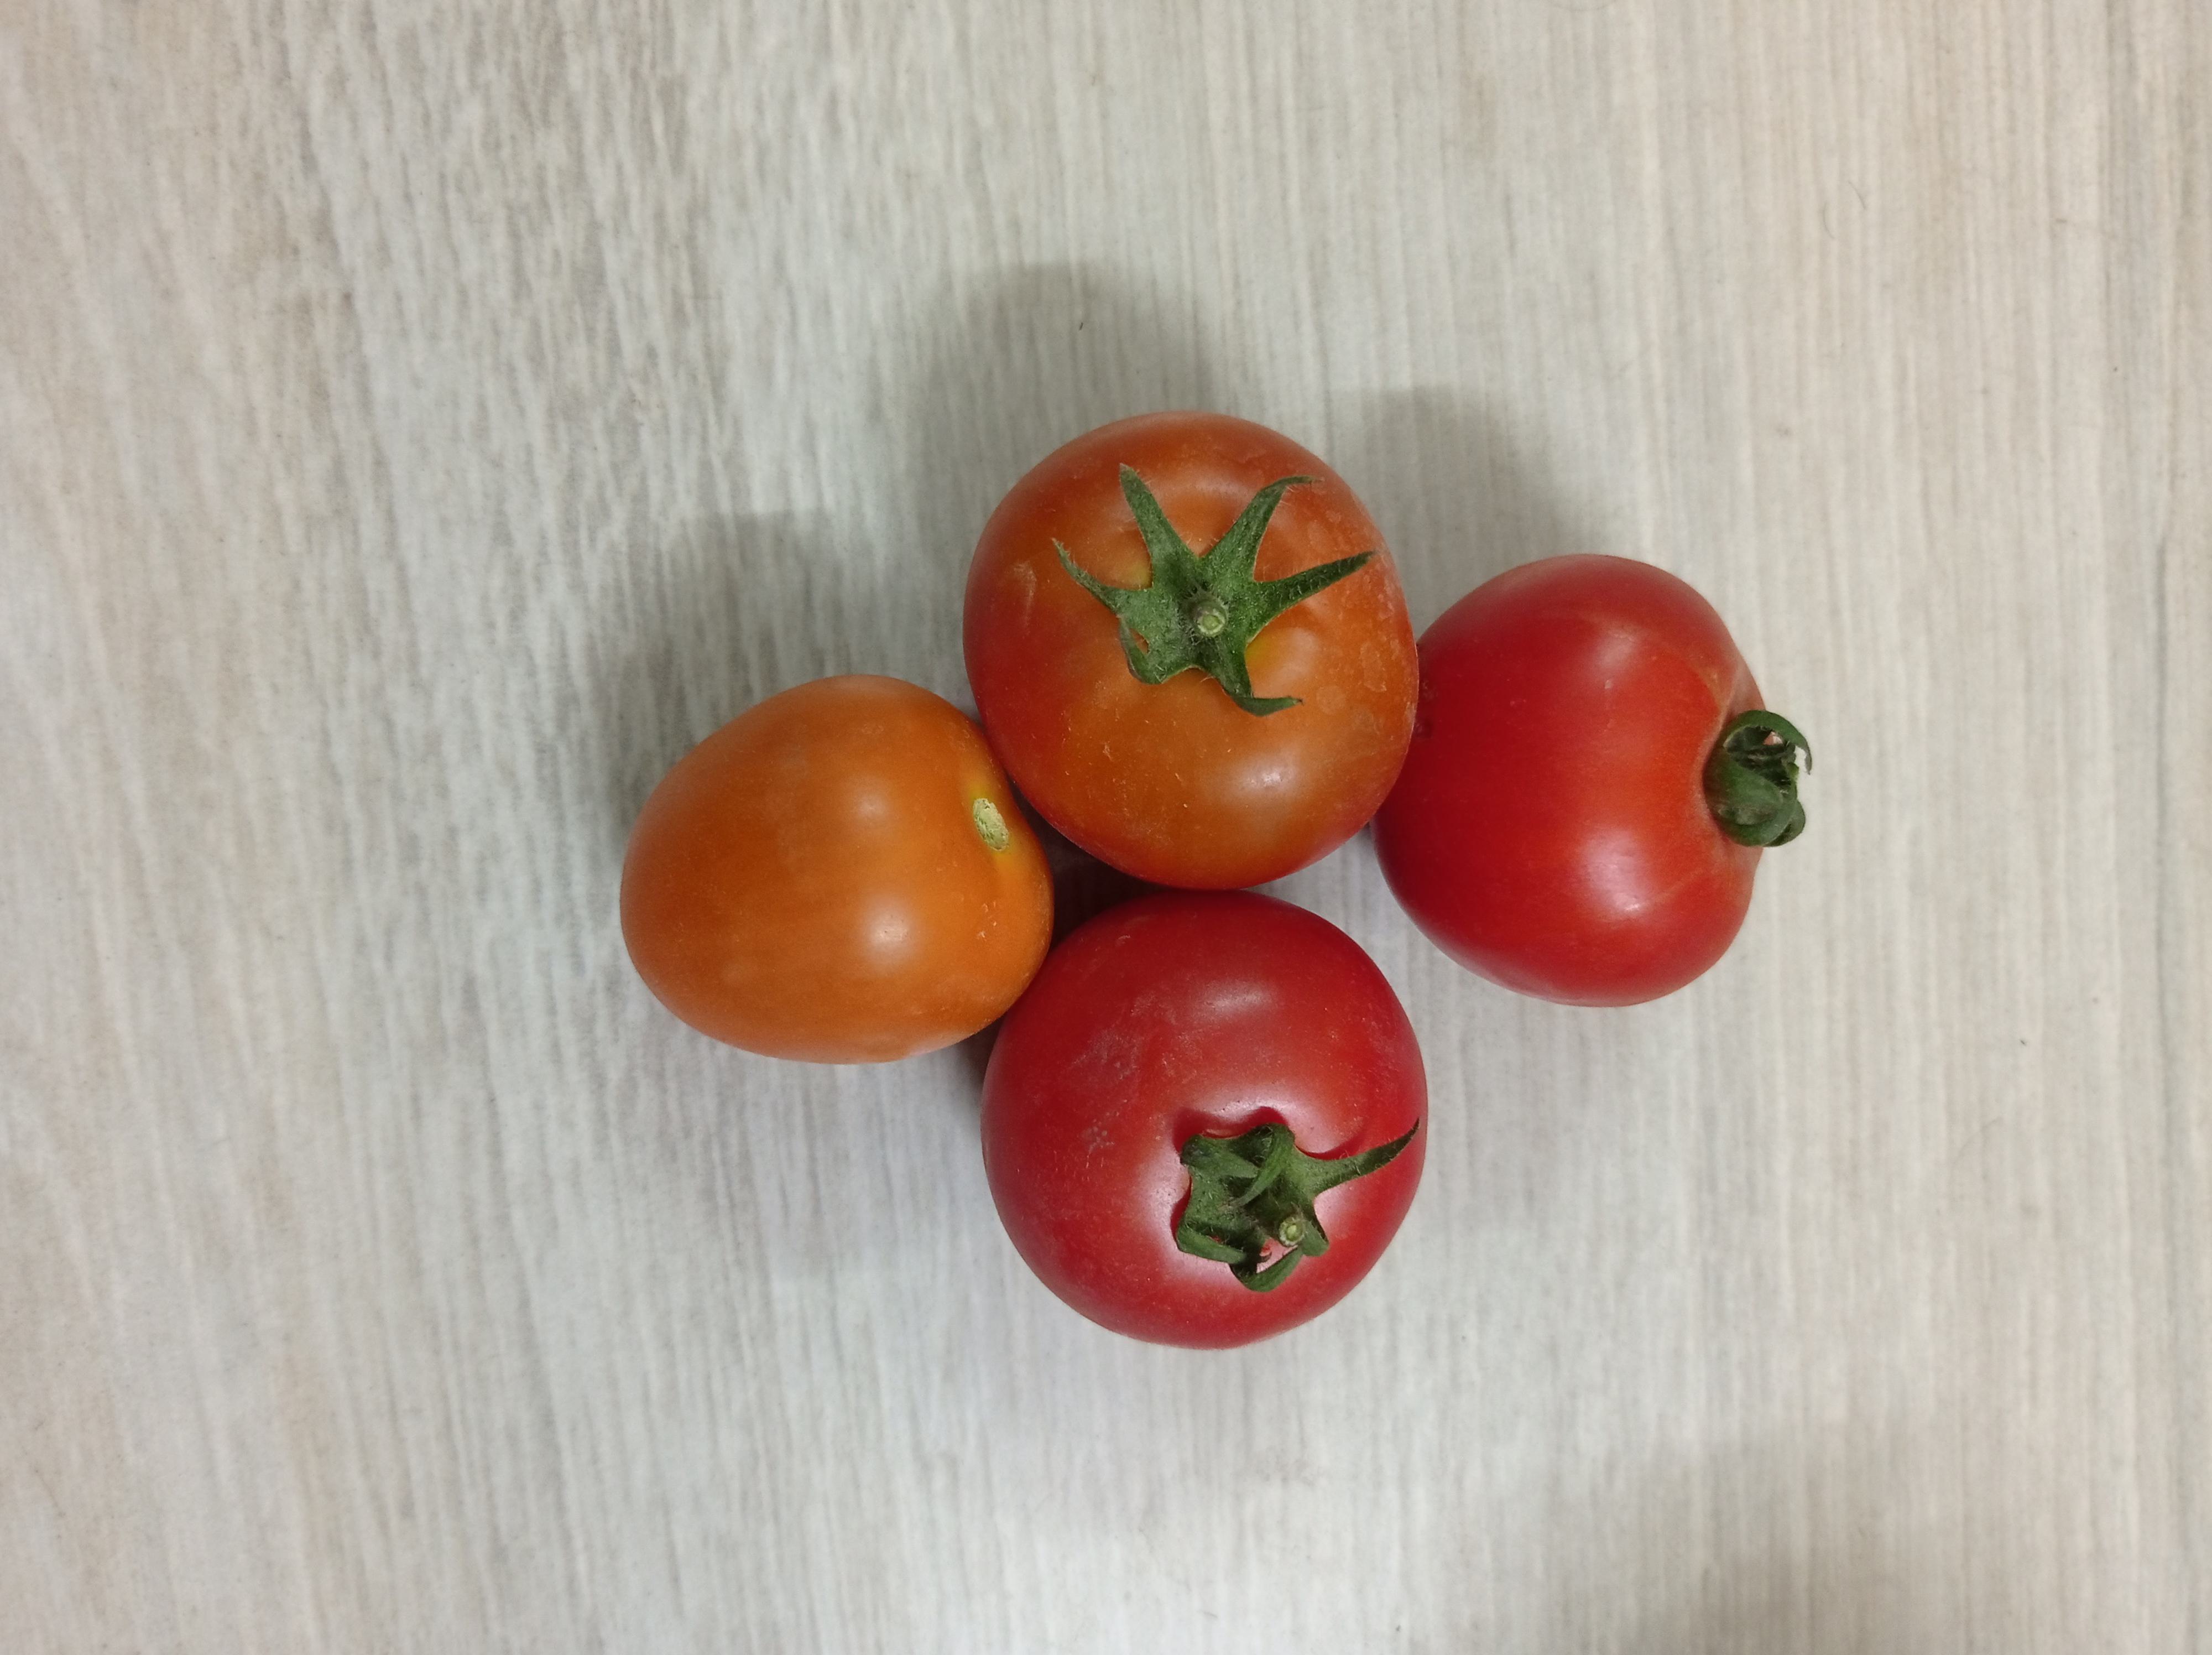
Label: Fresh